Lorentz Fisker

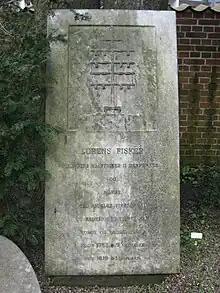
Lorentz Fisker's gravestone in Holmens Graveyard

He retired from the service in 1810. With prize money paid out in 1812, Fisker bought properties near Hellestrup and Ringsted on Zealand. In 1812 he received the Grand Cross of the Order of the Dannebrog.